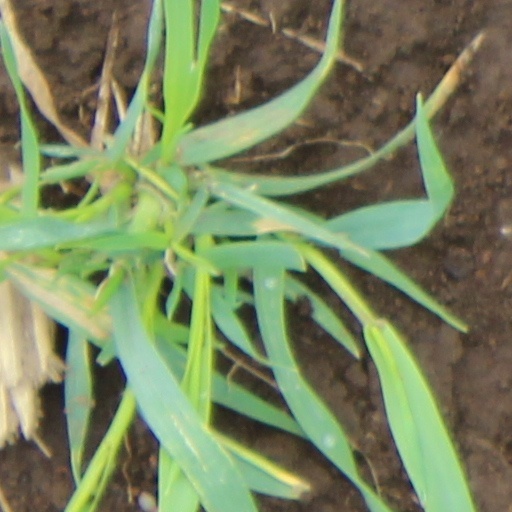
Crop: wheat